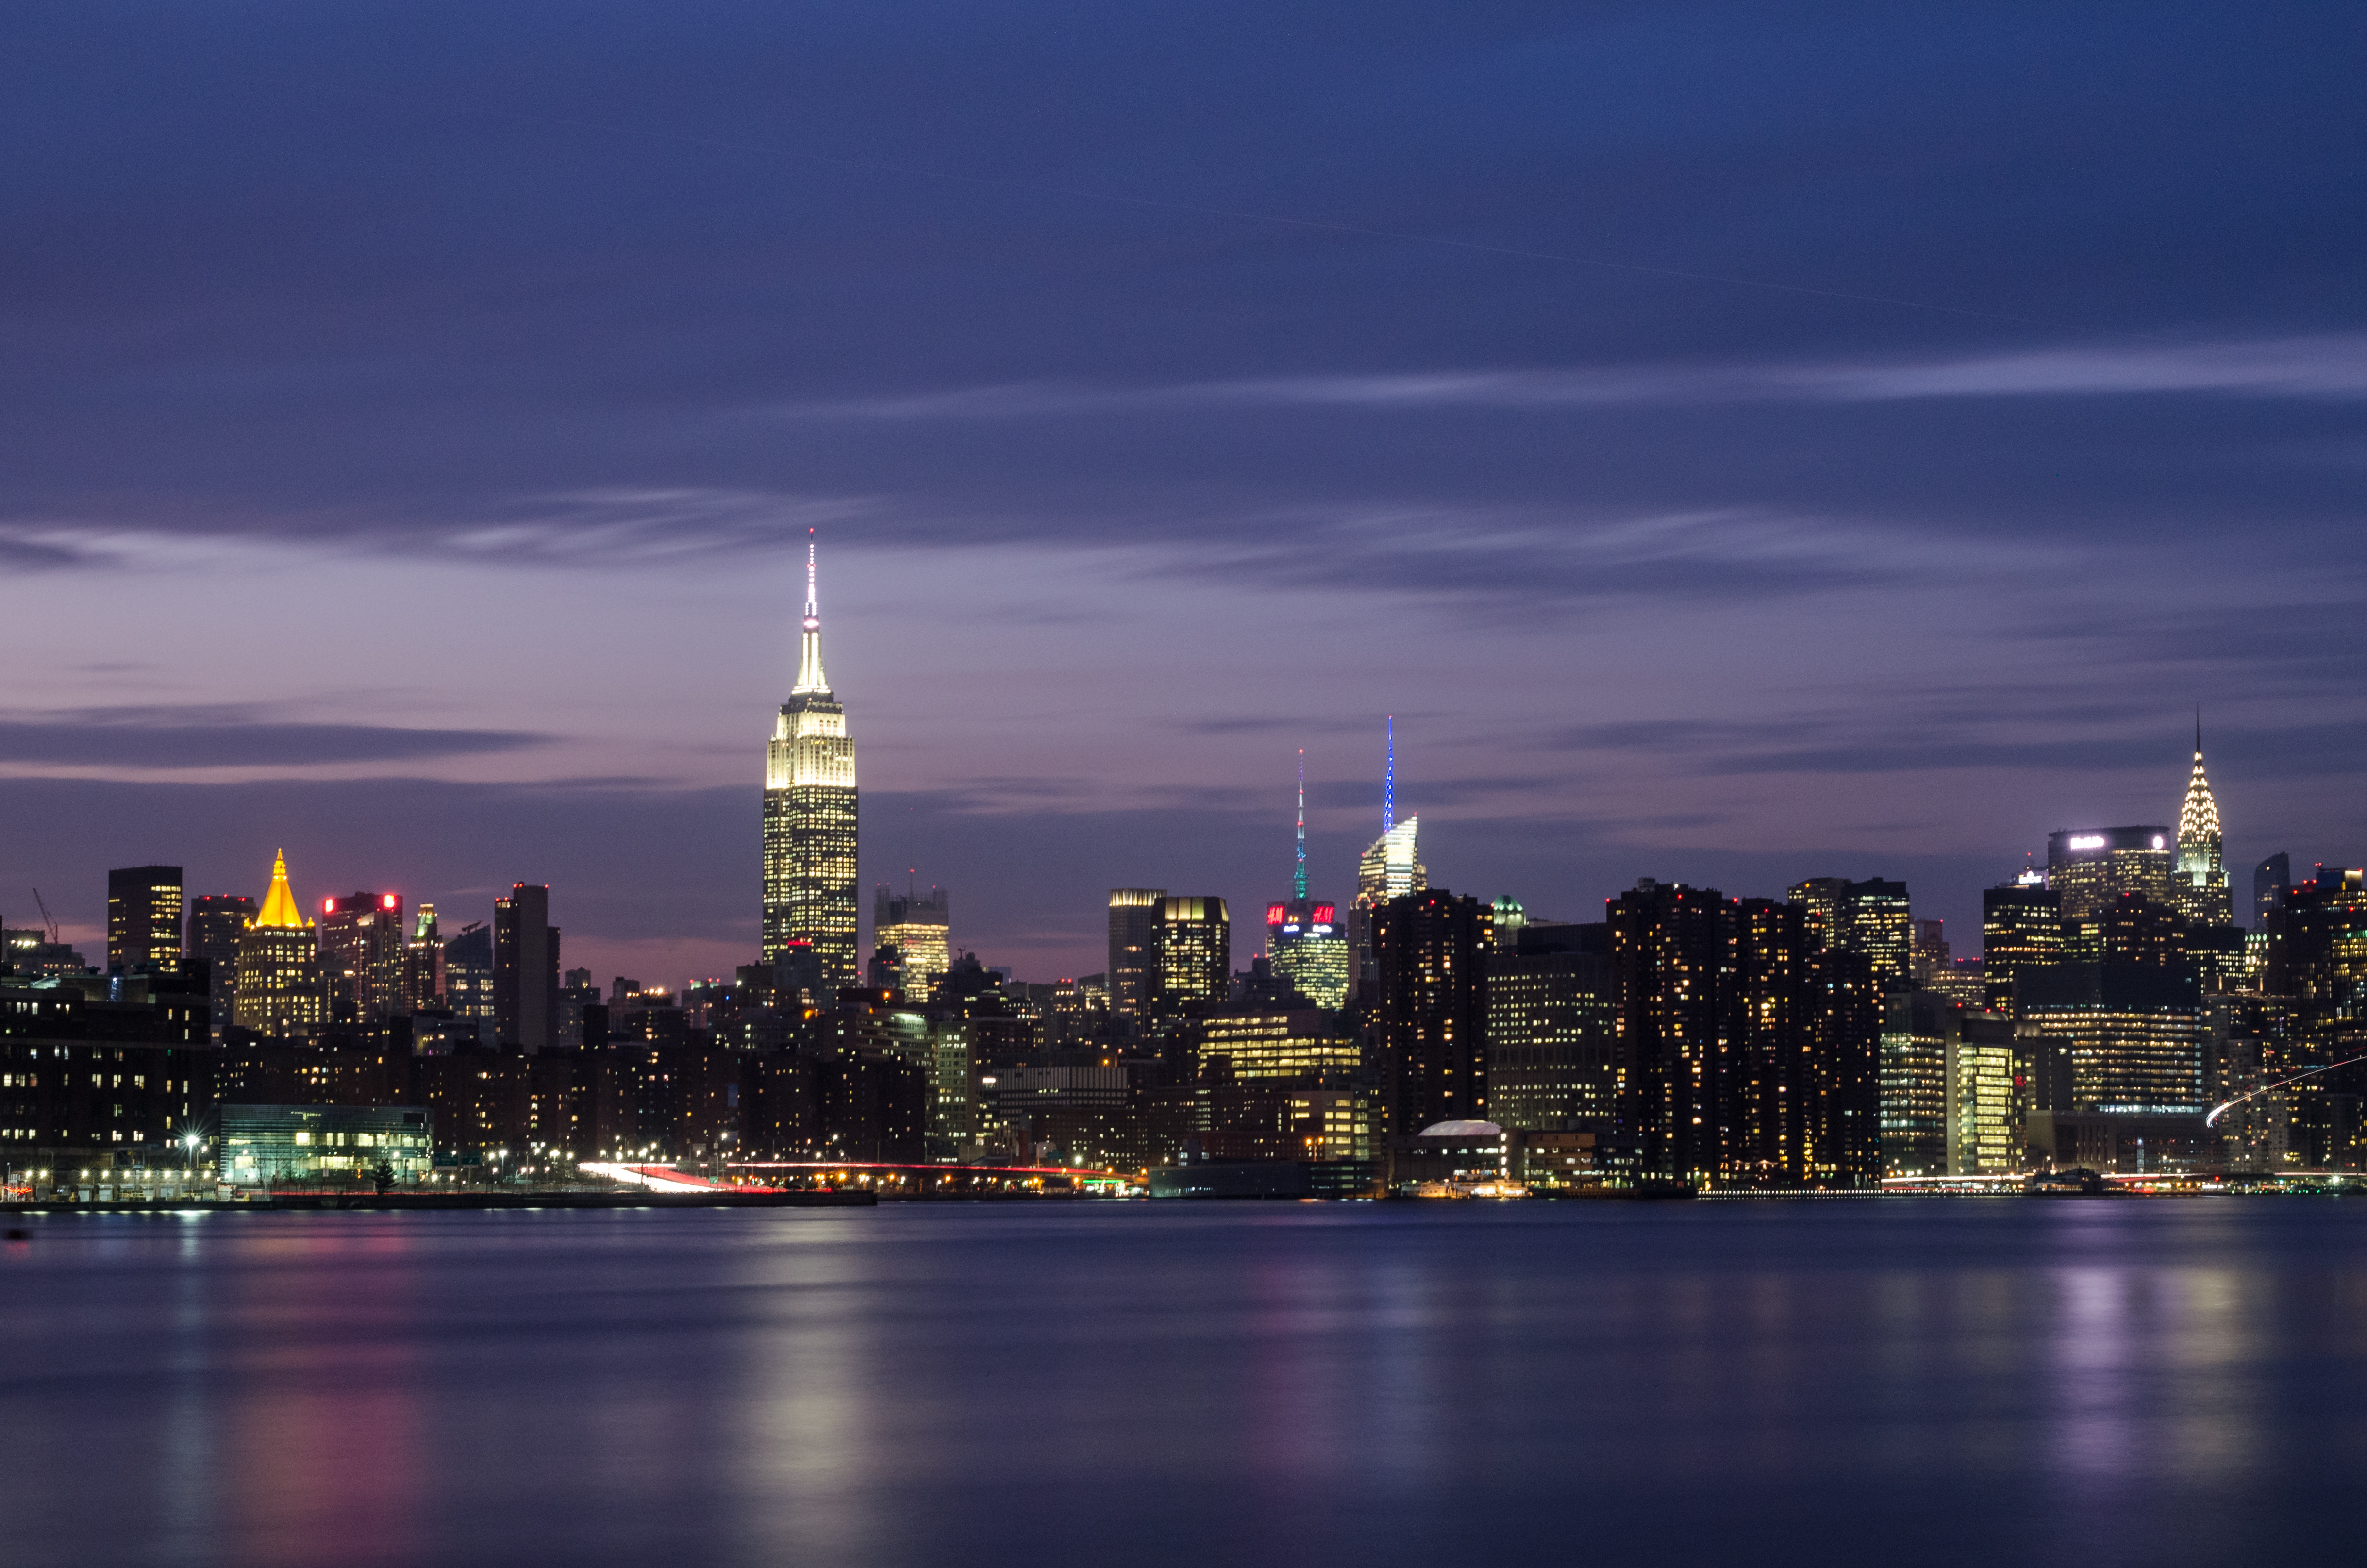
horizon, skyline, night, dawn, city, skyscraper, cityscape, panorama, downtown, dusk, evening, reflection, tower, landmark, metropolis, urban area, geographical feature, human settlement, atmosphere of earth, metropolitan area